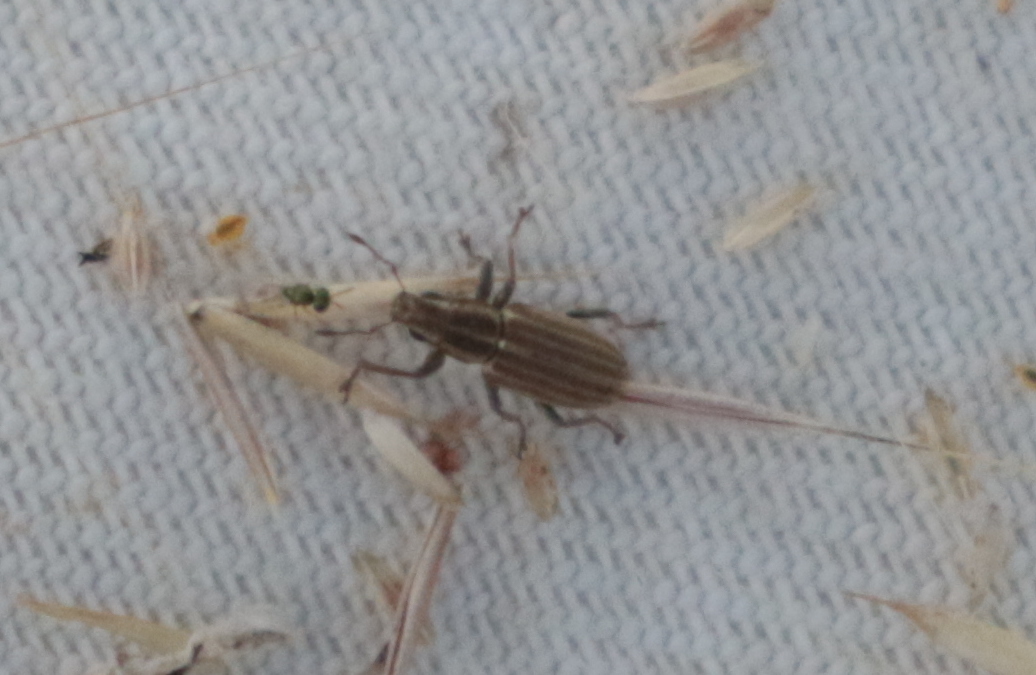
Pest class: pea_leaf_weevil